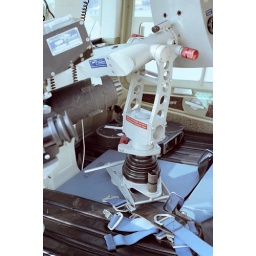
camera mount in Bell camera ship 00040093